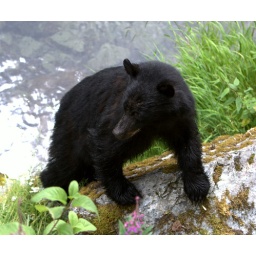
This is the first black bear I have ever seen in my life! Made in Fish Creek, Alaska